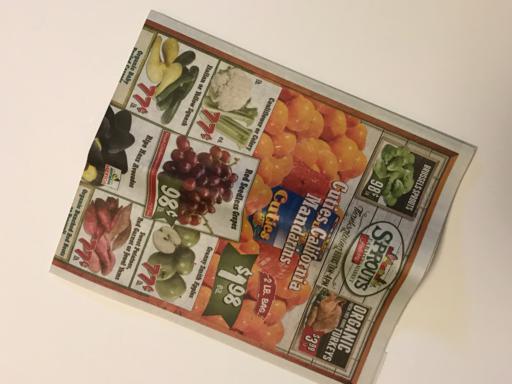
Waste category: paper